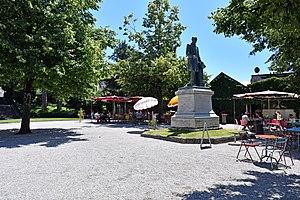
La place Madeleine de Lausanne (Suisse).
La place de la Madeleine est une place de Lausanne, en Suisse. Elle partage avec la place de la Cathédrale le titre de plus ancienne place arborée de la ville.